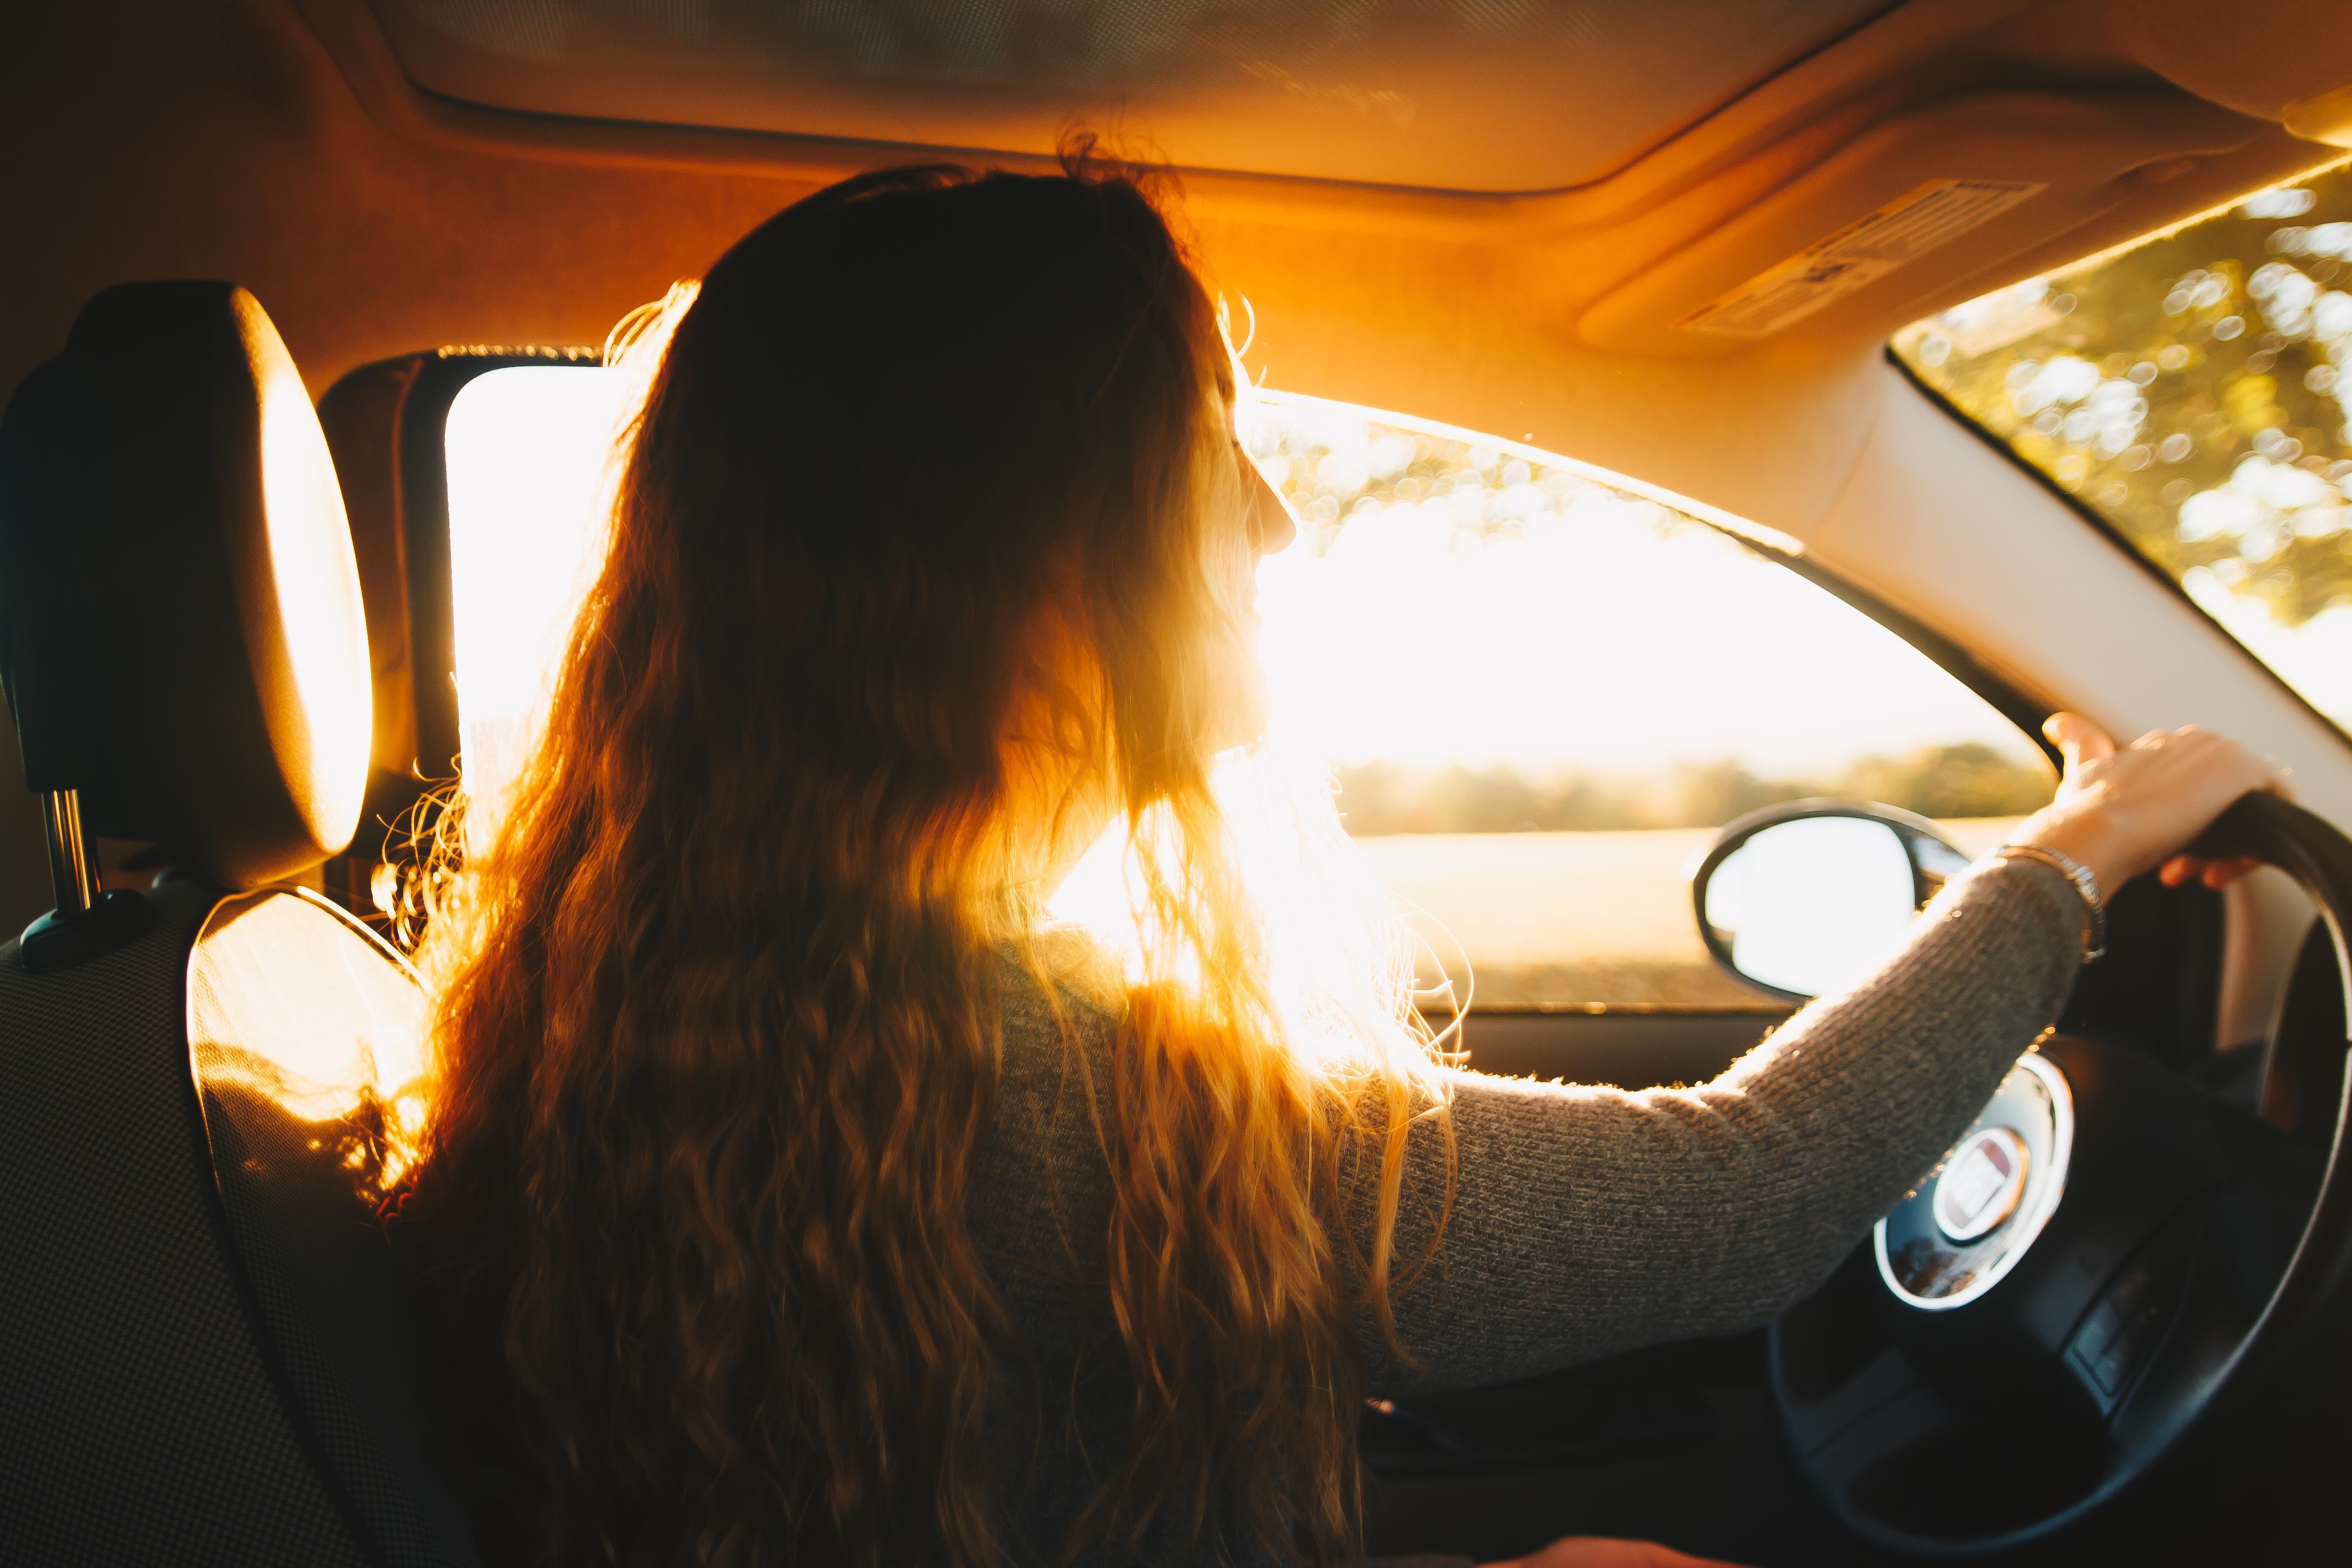
person, light, woman, driving, female, lady, glasses